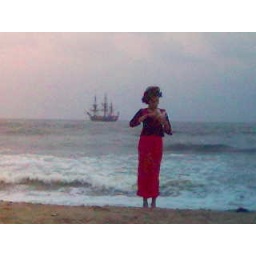
At the Marina Beach, daughter Aparna with the Swedish sail ship &amp;quot;Gotheburg&amp;quot;, the worlds largest , seen anchored in the background.